German Assyrians

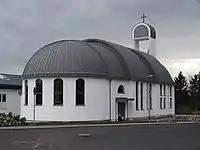
Mor Had Bschabo Church in Pohlheim

Being oppressed and persecuted throughout the 20th century for their religion, many arrived from Turkey only seeking a life. The first wave arrived in the 1960s and 1970s as part of the German economic plan of "Gastarbeiter". As Germany was seeking immigrant workers (largely from Turkey), many Assyrians saw an opportunity for freedom and success and applied for visas along with Turks. Assyrians started working in restaurants or as construction workers for companies and many began running their own shops. The first Assyrian immigrants in Germany started organizing themselves by forming culture clubs and building churches. The second wave came almost immediately after the first, as a result of two events.